Chevrolet Series BA Confederate

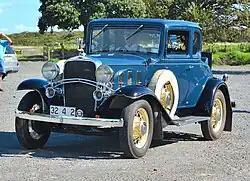
Coupe

The Series BA carried over much from the Series AE and the main external differences were the sloping of the windshield and the removal of the external visor above. Once model year 1932 Chevrolet offered fourteen different body style choices, which were all supplied by Fisher Body and continued the program of devoting production to different factories for national consumption. The choices were now broken into "Standard" and "Deluxe" and one distinguishing feature was that on either side of the hood the previous louvers were replaced by opening vents, finished in a distinctive chrome on DeLuxe models. Flint Assembly, Buffalo Assembly and Janesville Assembly provided more than one coachwork choice due to production capacity. In May 1925 the Chevrolet Export Boxing plant at Bloomfield, New Jersey was repurposed from a previous owner where Knock-down kits for Chevrolet, Oakland, Oldsmobile, Buick and Cadillac passenger cars, and both Chevrolet and G. M. C. truck parts are crated and shipped by railroad to the docks at Weehawken, New Jersey for overseas GM assembly factories.